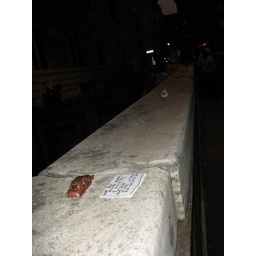
070a A funny display was set out along a long wall near the river